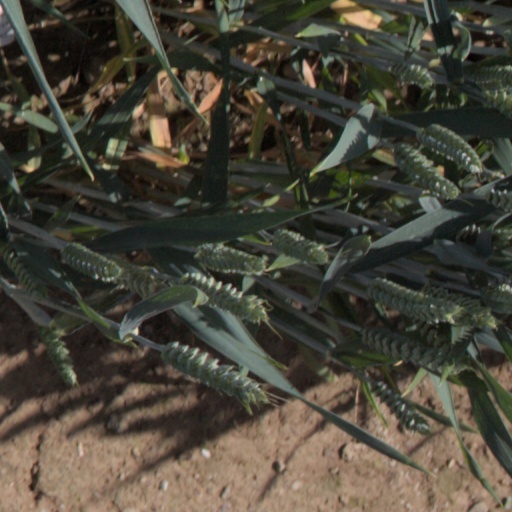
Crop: wheat